Bulgaria in the Eurovision Song Contest 2013

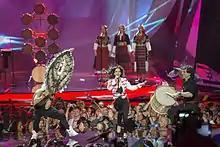
Elitsa Todorova and Stoyan Yankoulov during a rehearsal before the second semi-final

Elitsa Todorova and Stoyan Yankoulov took part in technical rehearsals on 8 and 11 May, followed by dress rehearsals on 15 and 16 May. This included the jury show on 15 May where the professional juries of each country watched and voted on the competing entries.